Ernst Hellmut Vits

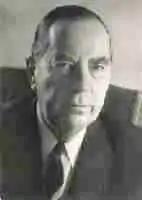

Ernst Hellmut Vits (19 September 1903 – 23 January 1970) was a German lawyer who headed the rayon manufacturer Vereinigte Glanzstoff-Fabriken (VGF) from 1940 to 1969.